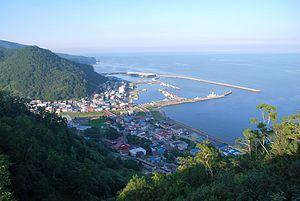
Rausu est un bourg du district de Menashi, situé dans la sous-préfecture de Nemuro, sur l'île de Hokkaidō, au Japon.